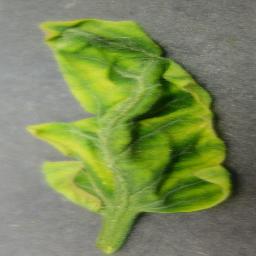
Label: Tomato___Tomato_Yellow_Leaf_Curl_Virus